Small unit tactics

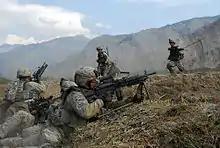
U.S Soldiers in action

Small unit tactics is the application of US Army military doctrine for the combat deployment of platoons and smaller units in a particular strategic and logistic environment. The composition of a United States Army squad falls into three broad categories: classical, balanced and combined.